List of coups and coup attempts

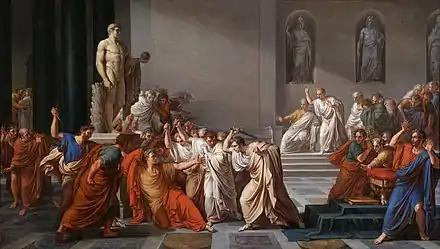
The assassination of Julius Caesar (44 BC), as depicted by Vincenzo Camuccini

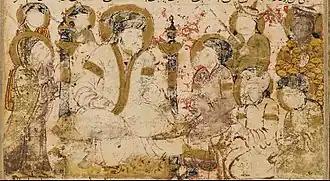
As-Saffah is proclaimed as the first Abbasid caliph, from Balami's "Tarikhnama"

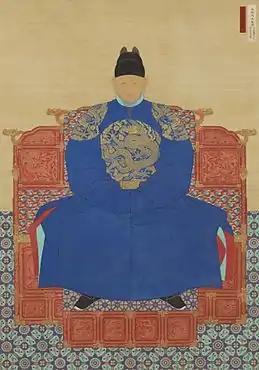
General Yi Seong-gye, later crowned Taejo of Joseon

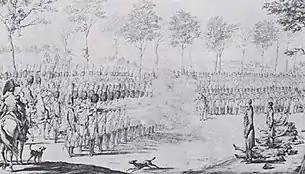
Execution of Claude François de Malet and his co-conspirators on 29 October 1812 following the Malet coup in France

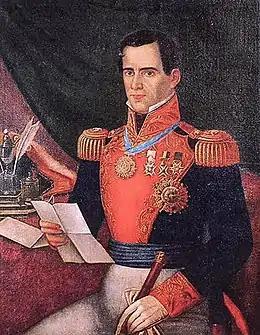
The caudillo Antonio López de Santa Anna was involved in several coups in early post-independence Mexico.

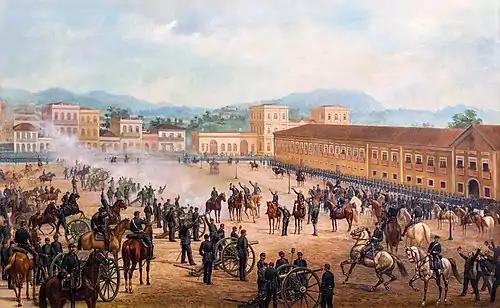
The Empire of Brazil ended in a coup d'état which formed a republic.

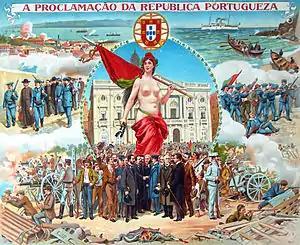
The 5 October 1910 revolution which established a in Portugal

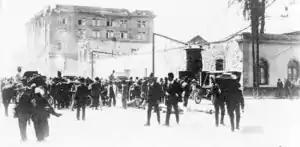
Citizens throng around The Citadel ("La ciudadela") building during "La decena tragica" in 1913

1908 Venezuelan coup d'état: Juan Vicente Gómez took the office as President of Venezuela after Cipriano Castro left for Europe to receive medical treatment.